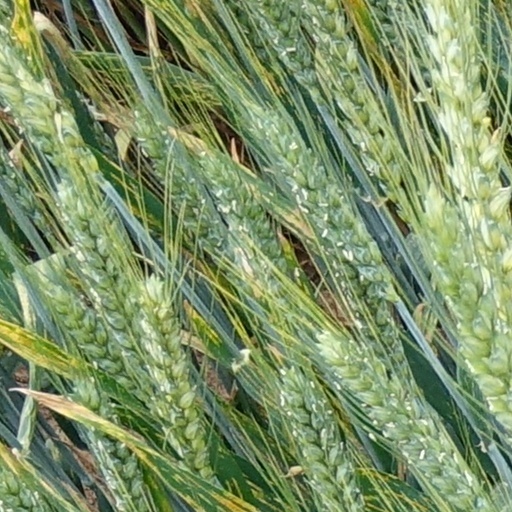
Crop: wheat